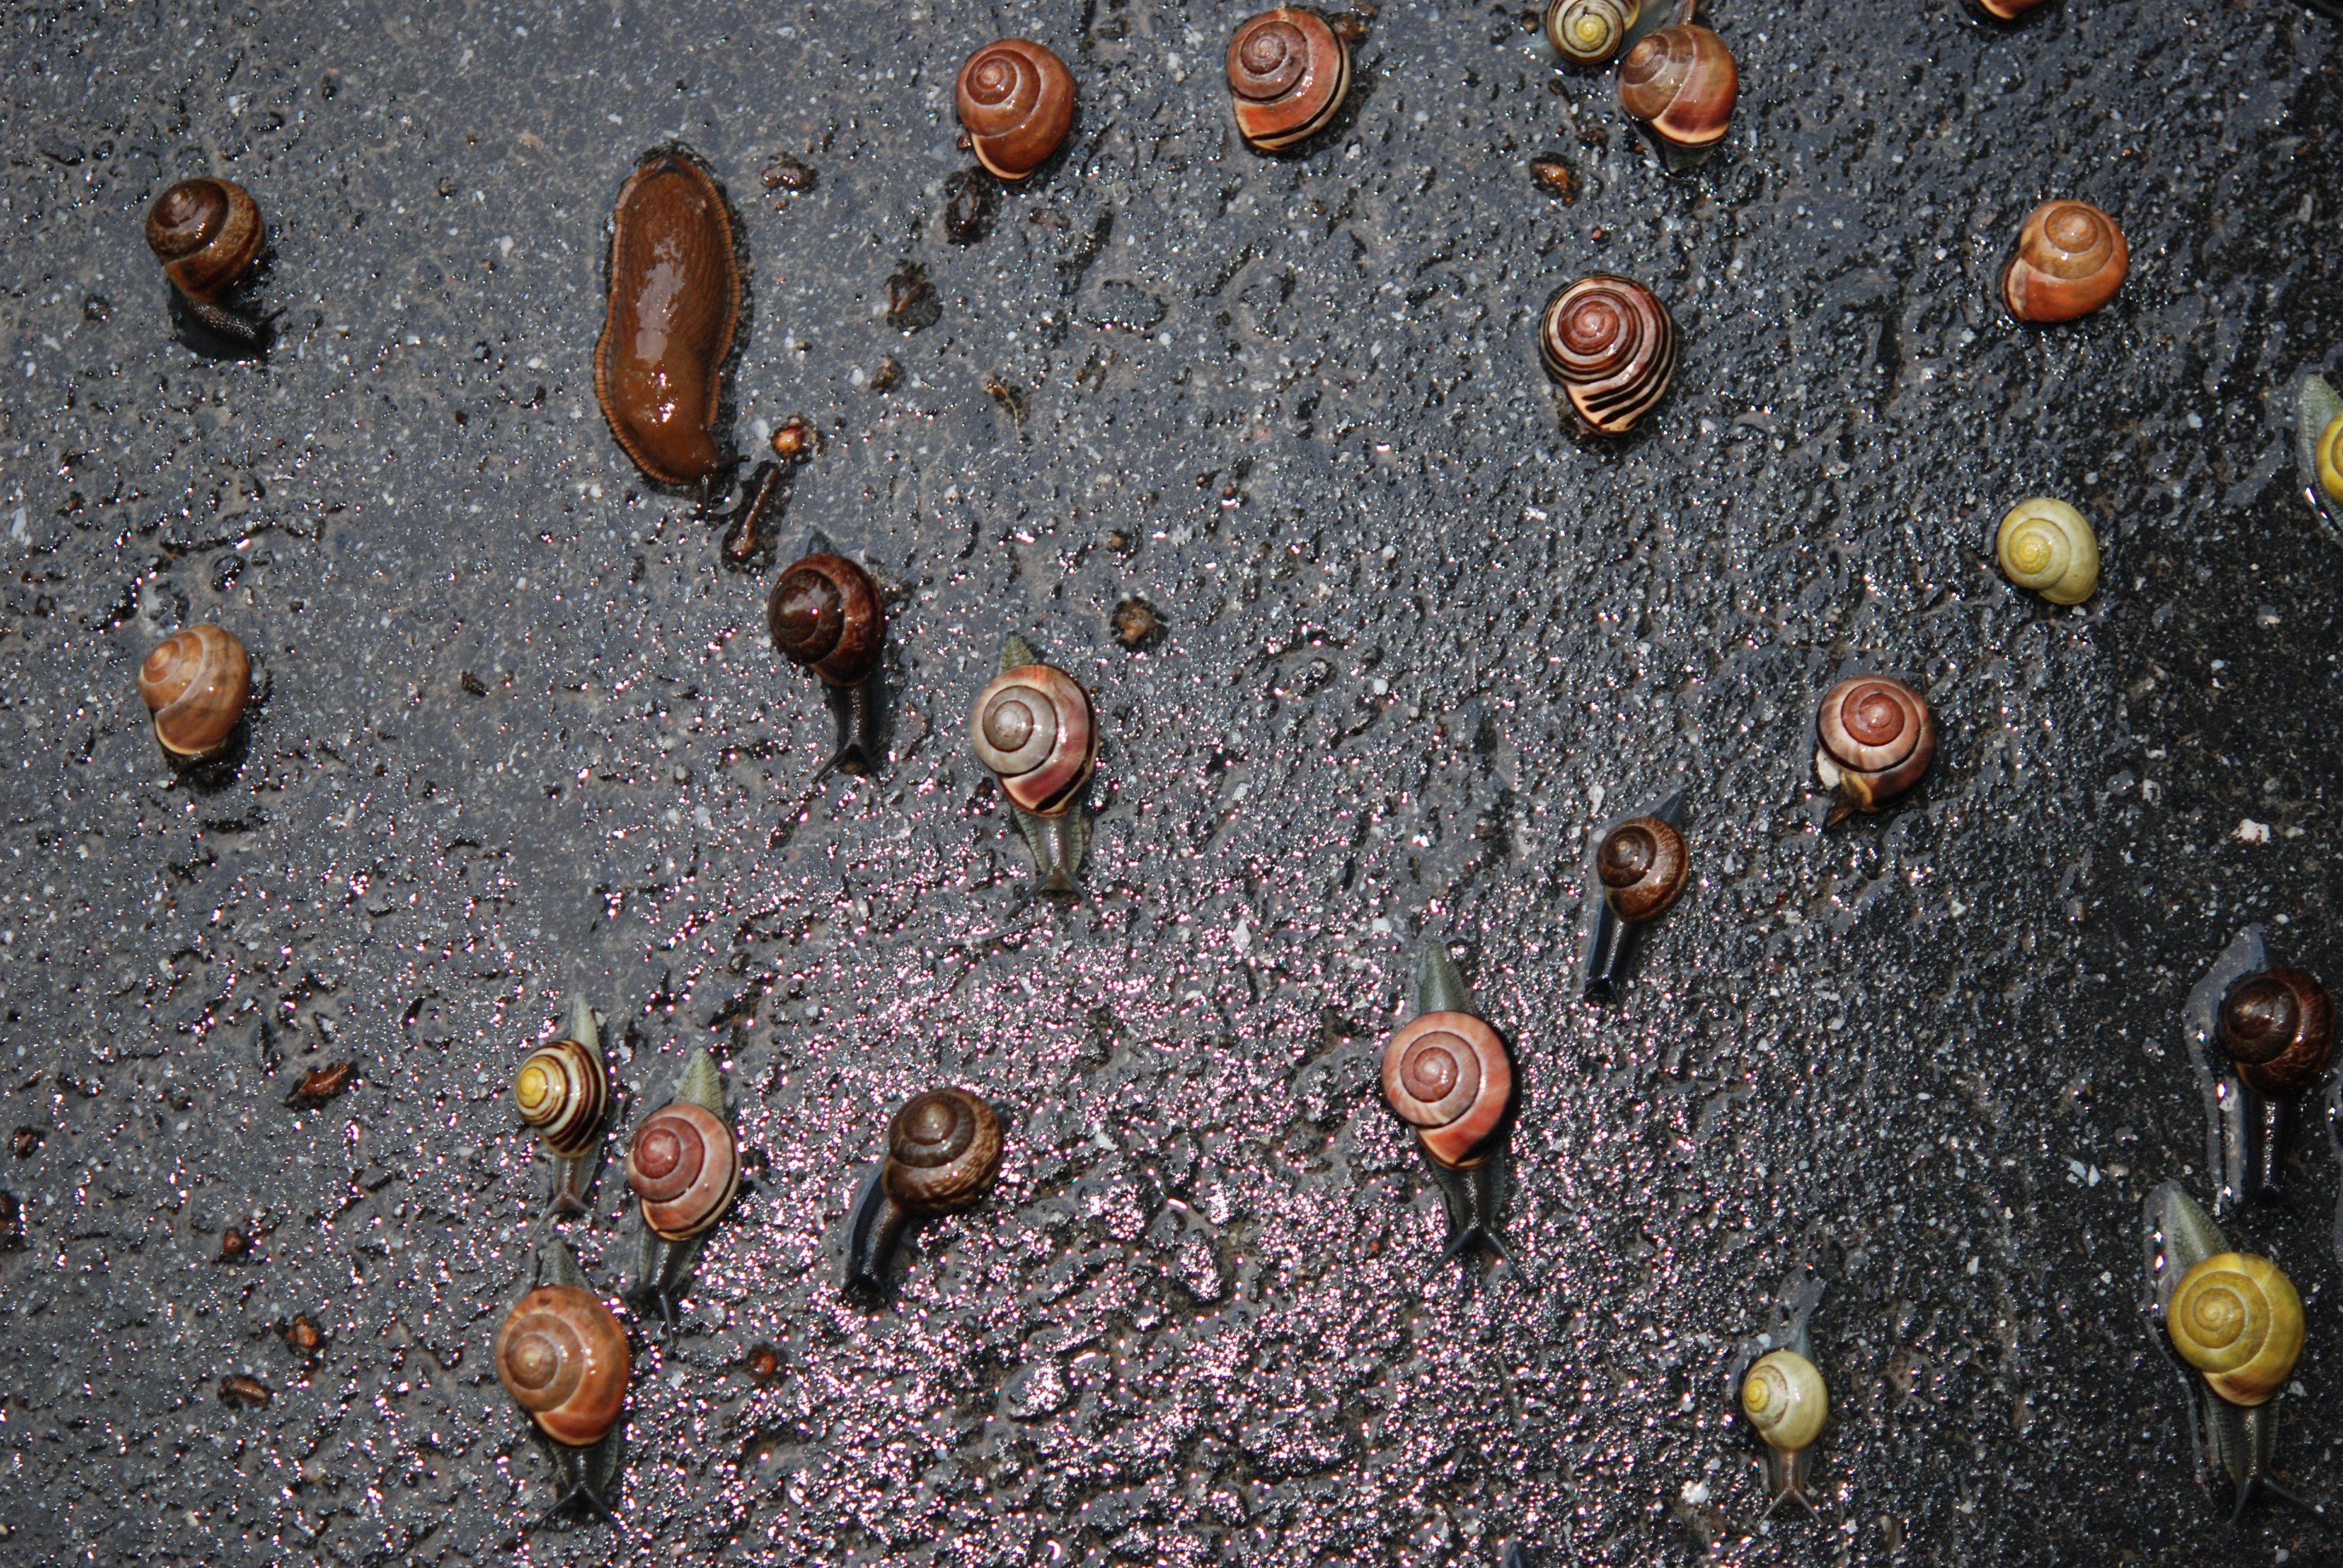
rock, marsh, leaf, soil, amphibian, fauna, invertebrate, mollusk, moving, snails, gastropod, macro photography, organism, marine biology